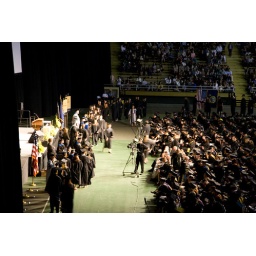
A blurry vanessa is walking toward the camera in this photo, behind the guy with the white collar.